Samadhi (1972 film)

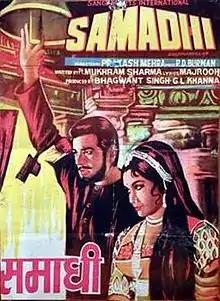
Poster

Samadhi is a 1972 Hindi film directed by Prakash Mehra. The film stars Dharmendra in double role as father and son, along with Asha Parekh and Jaya Bhaduri as their love interests. The music was composed by R. D. Burman. The memorable songs in the film include "Kaanta Laga", "Jab Tak Rahe" and "Jaan-E-Jaana".